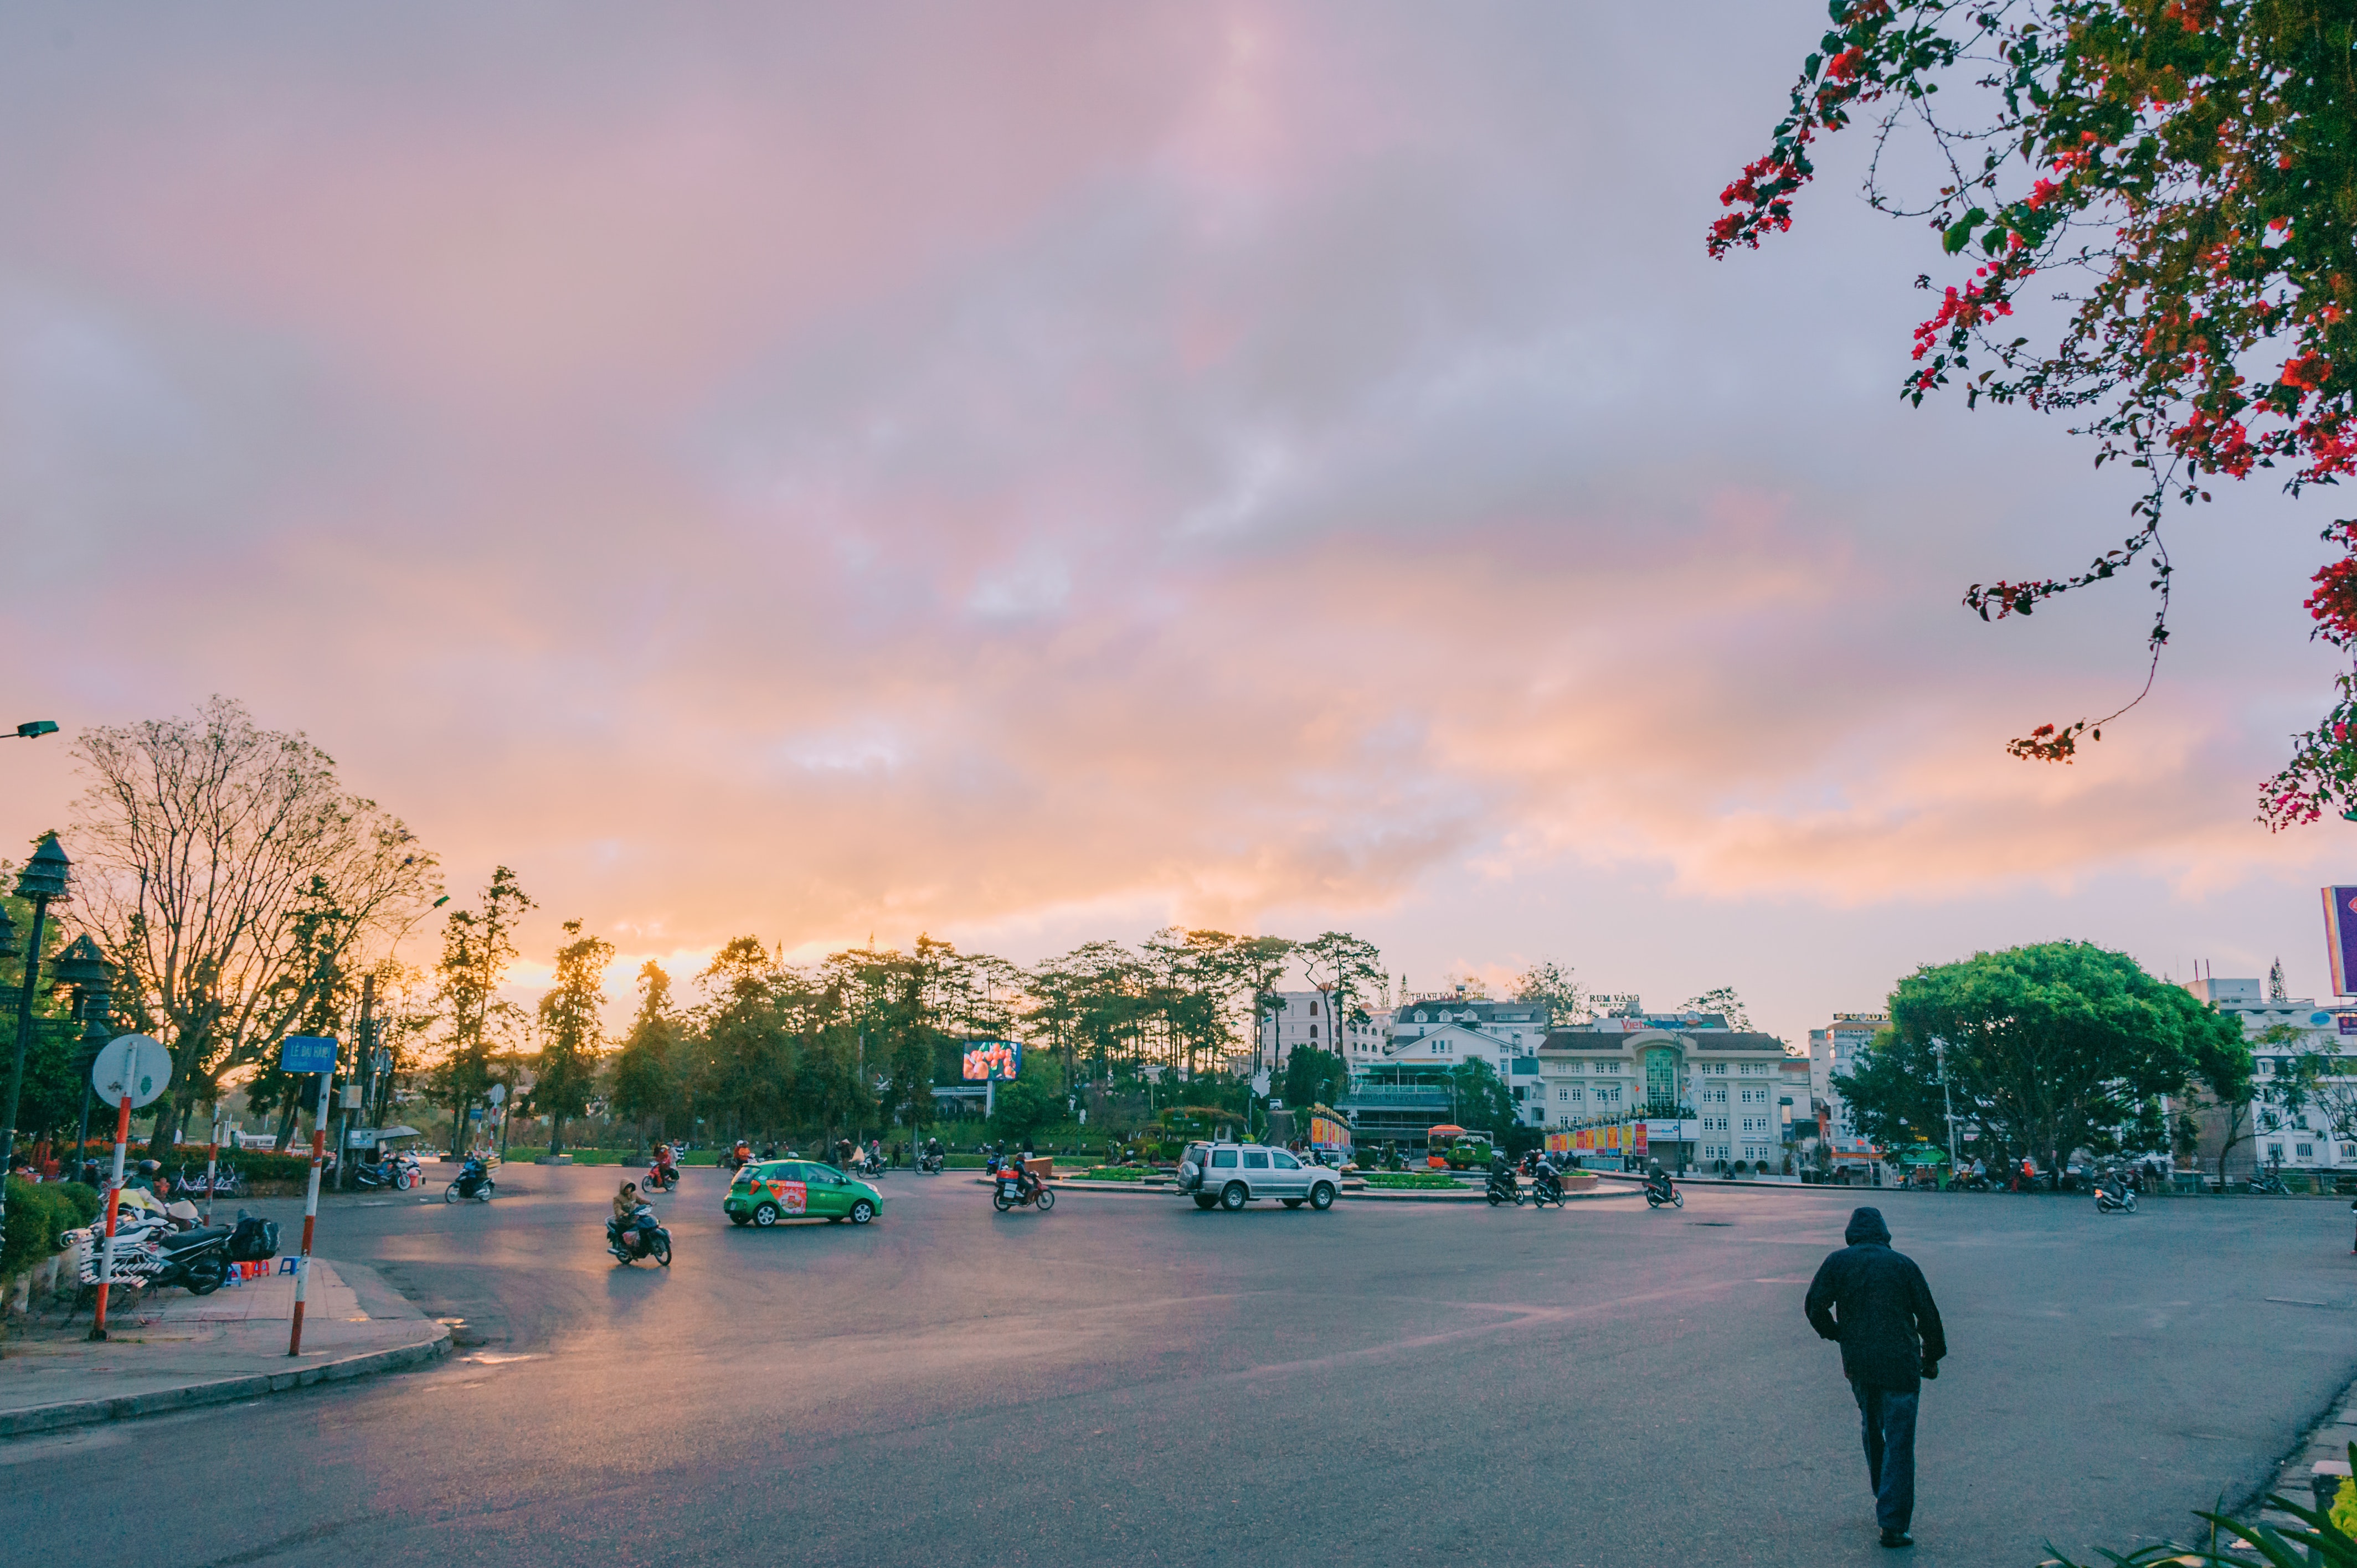
sky, green, cloud, urban area, town, daytime, tree, morning, city, snapshot, architecture, evening, spring, street, metropolitan area, atmosphere, road, tourism, plant, sunlight, residential area, landscape, winter, dusk, leisure, vacation, downtown, town square, sunset, street light, building